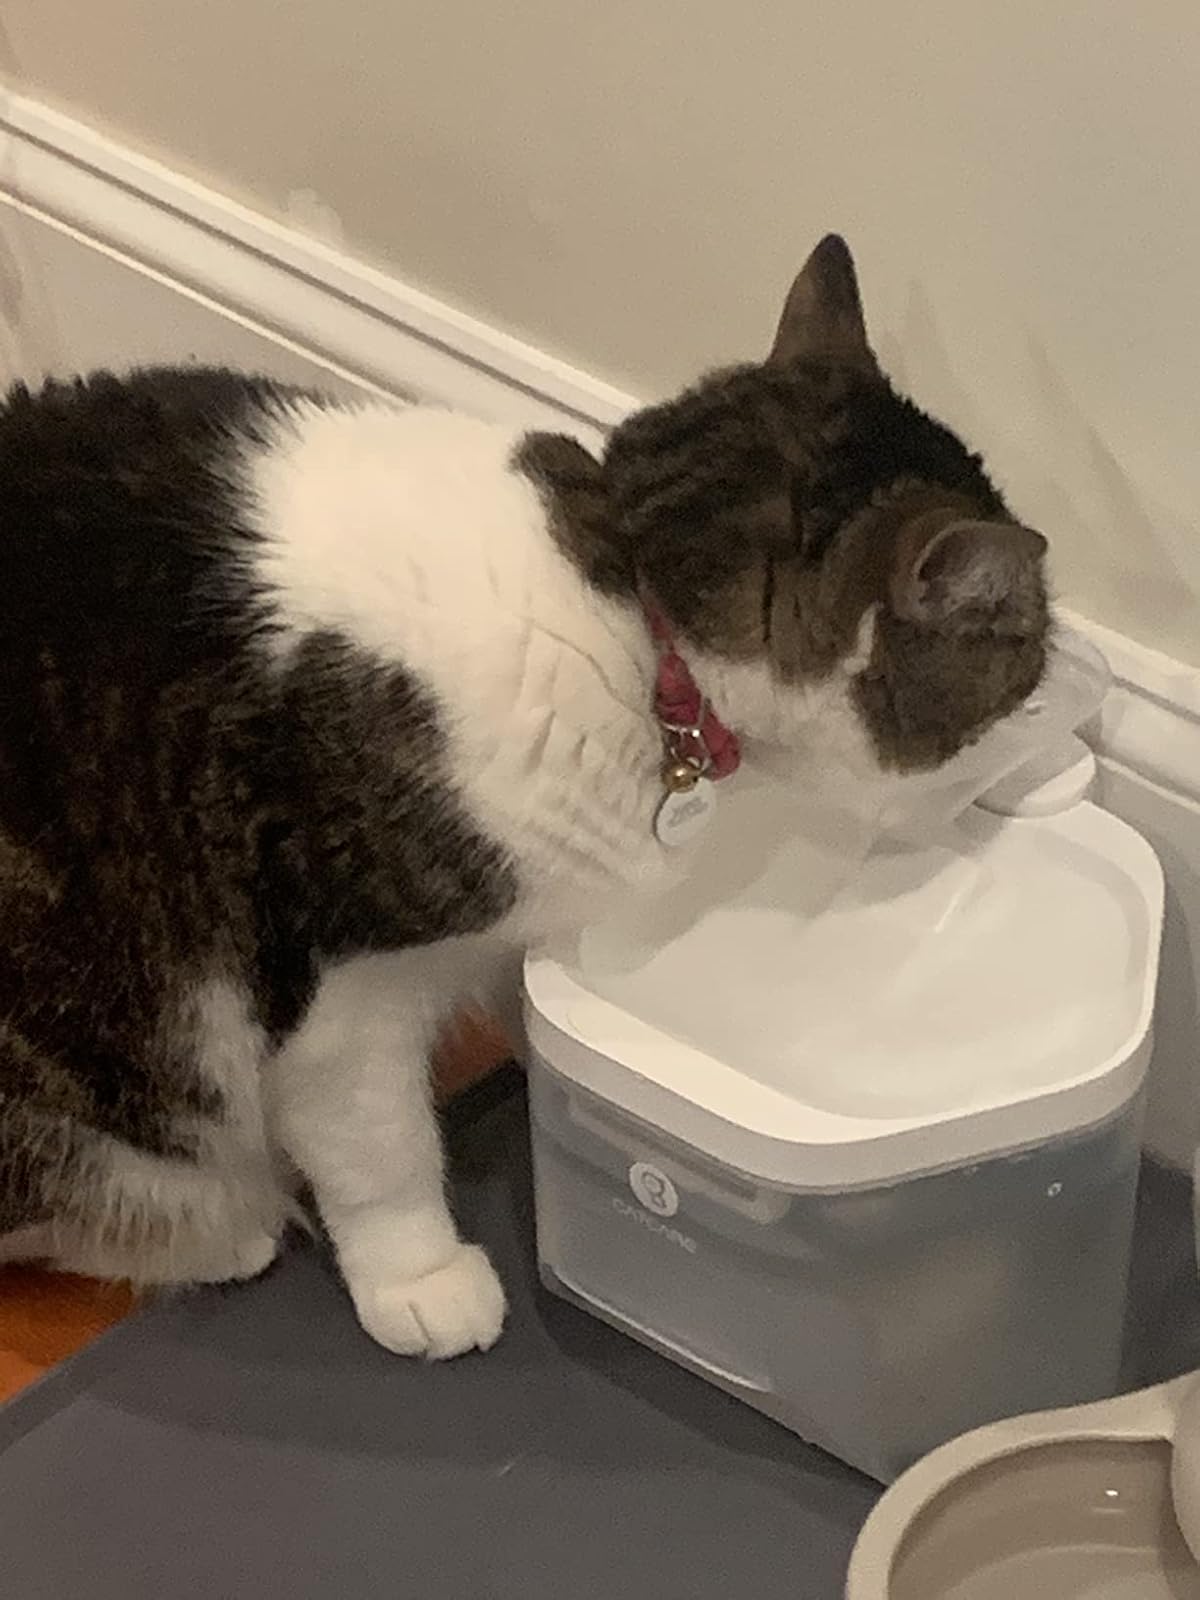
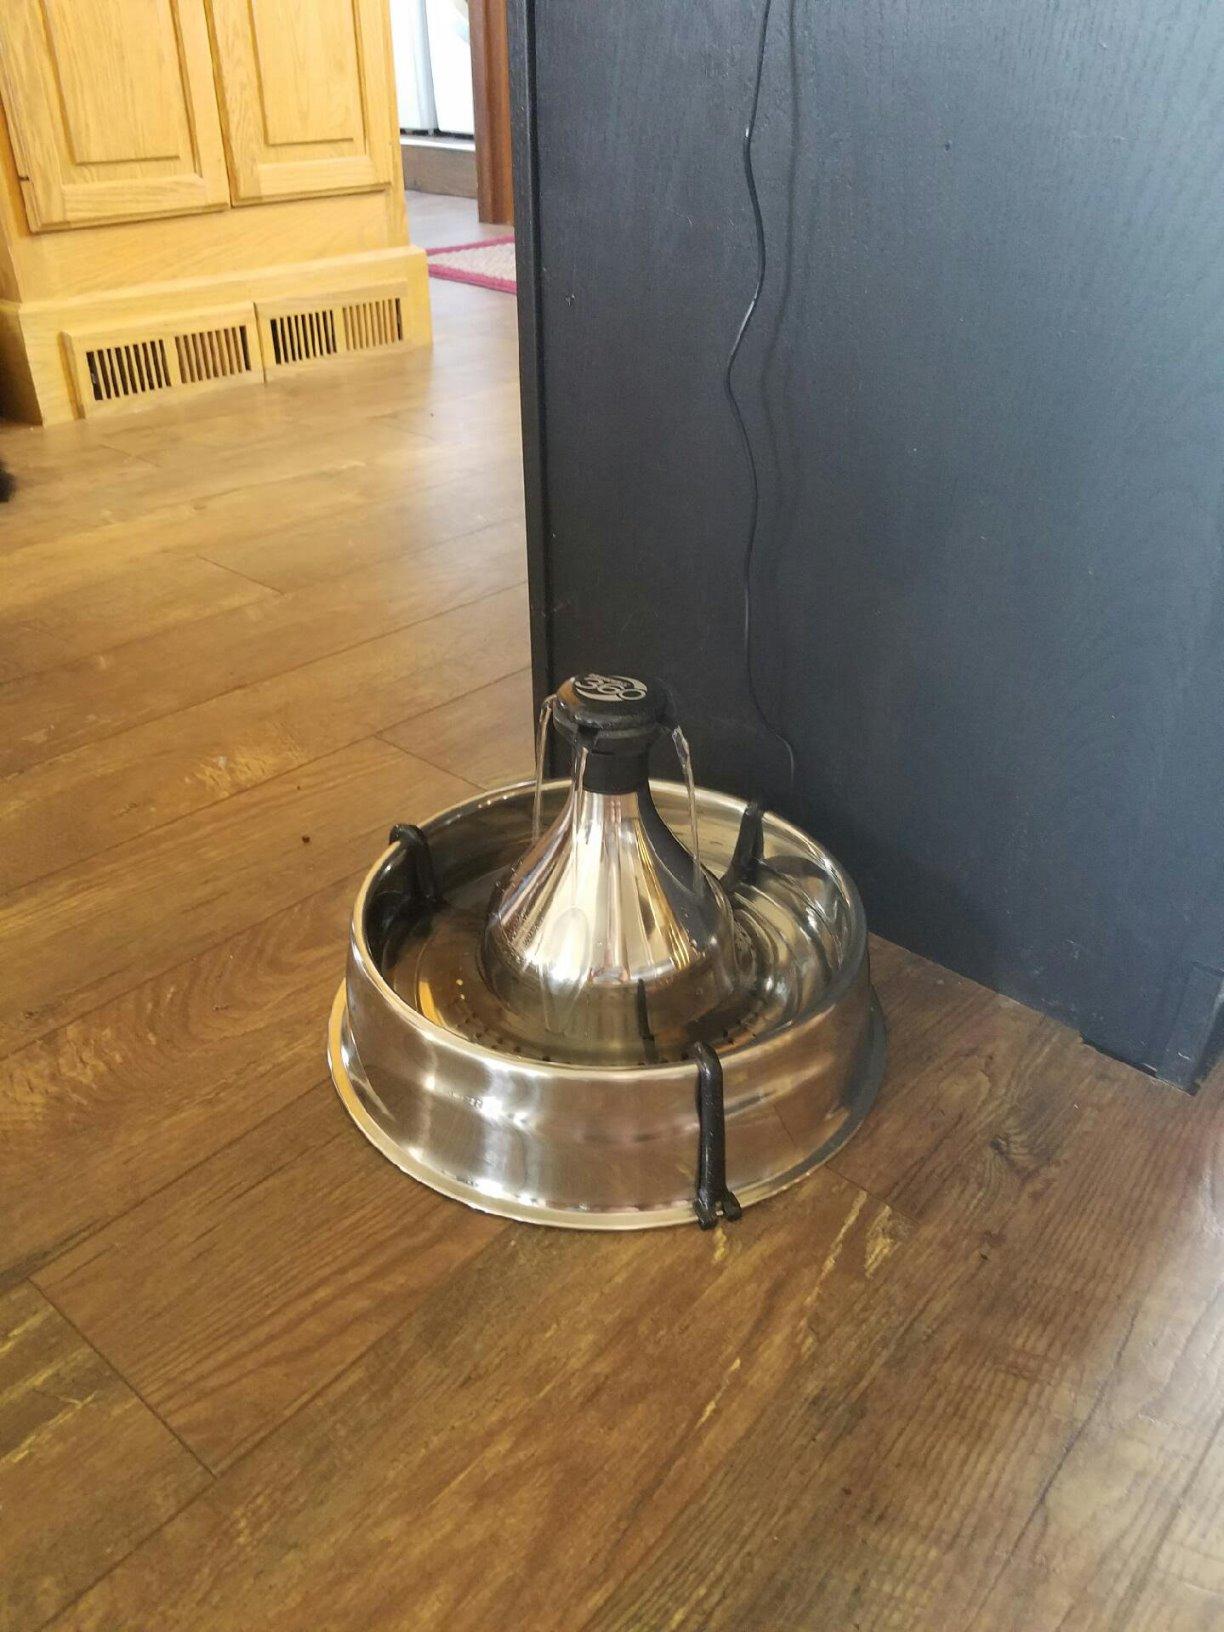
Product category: items_bowl
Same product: no